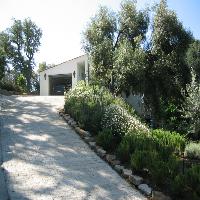
Weather: sun or clear